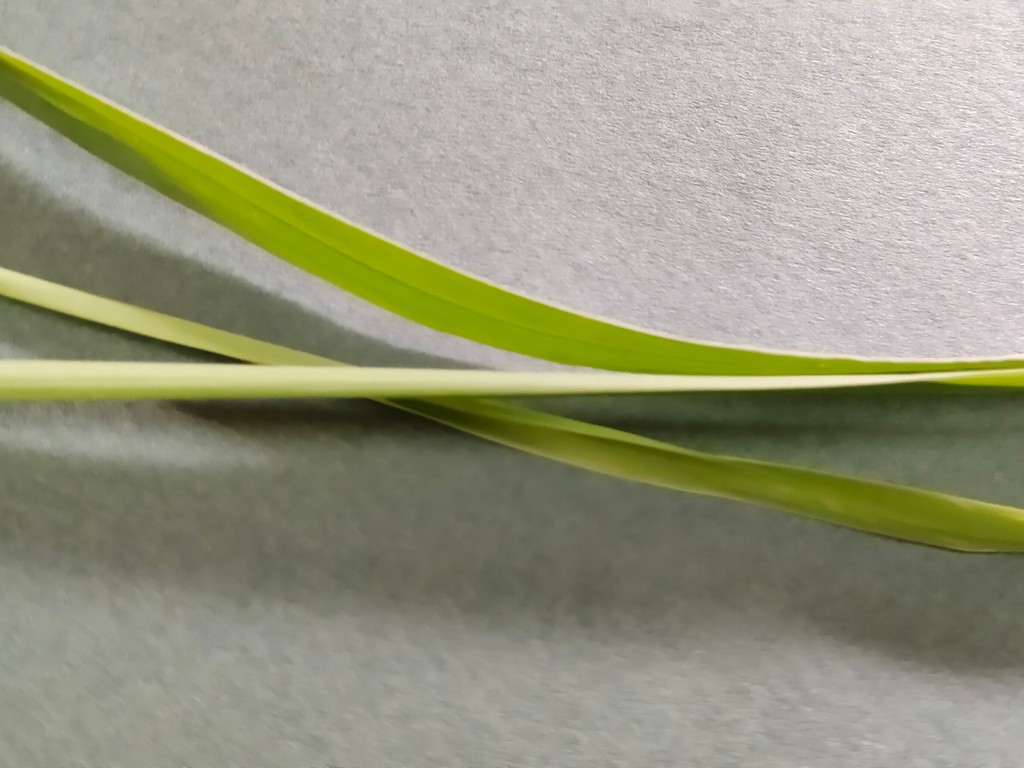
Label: Healthy